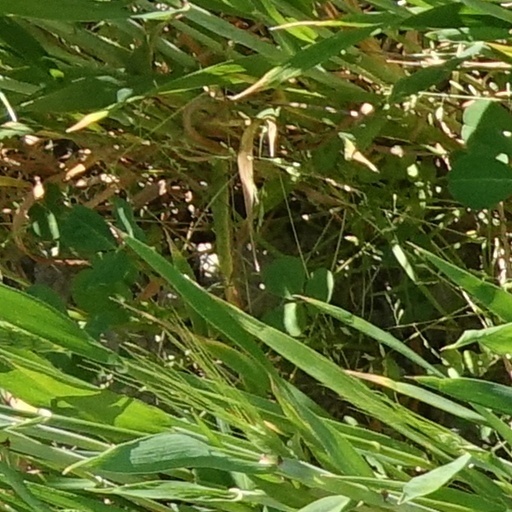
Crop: wheat